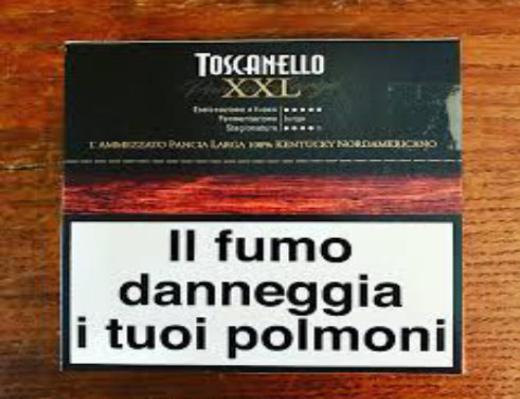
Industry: Necessities